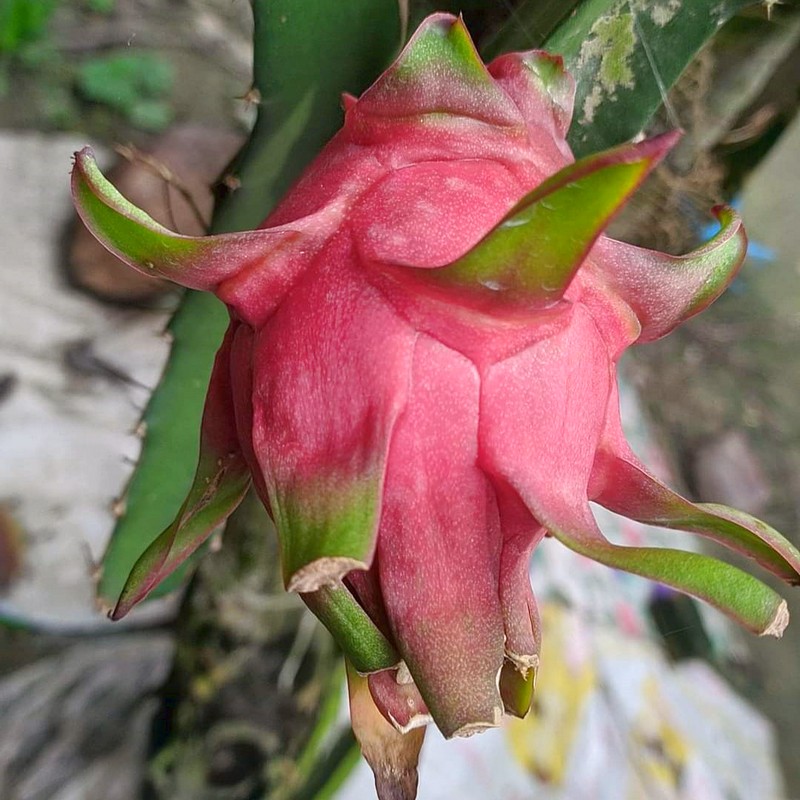
Label: Fresh Dragon Fruit